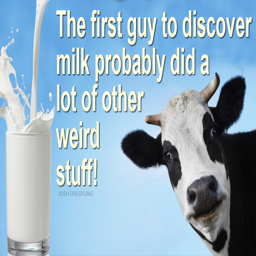
the first guy to discover milk probably did a lot of other weird stuff ...